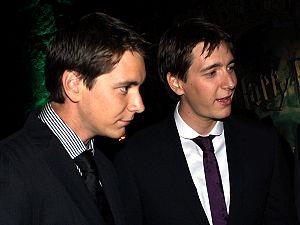
James et Oliver Phelps à l'avant-première de Harry Potter et le Prince de sang-mêlé à Oslo, Norvège. Norsk bokmål: James og Oliver Phelps på førpremieren av Harry Potter og halvblods prisnen i Oslo, Norge.